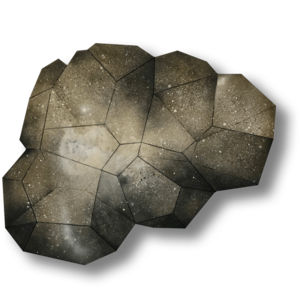
Sophie Cauvin est une artiste peintre belge née le 2 avril 1968 à Braine-l'Alleud.